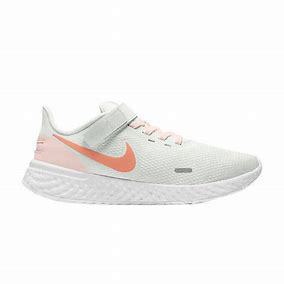
Brand: Nike
Model: Revolution 5 Flyease